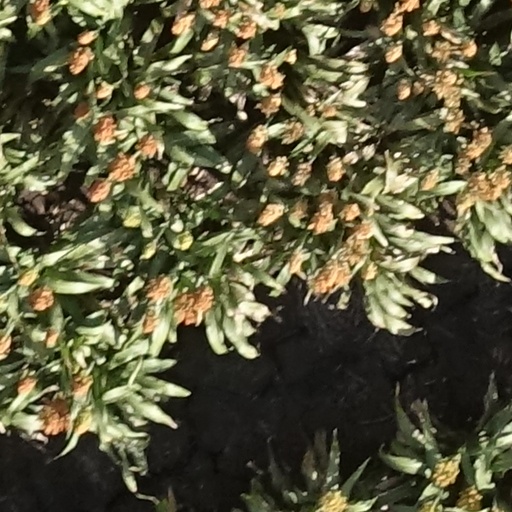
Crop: sorghum